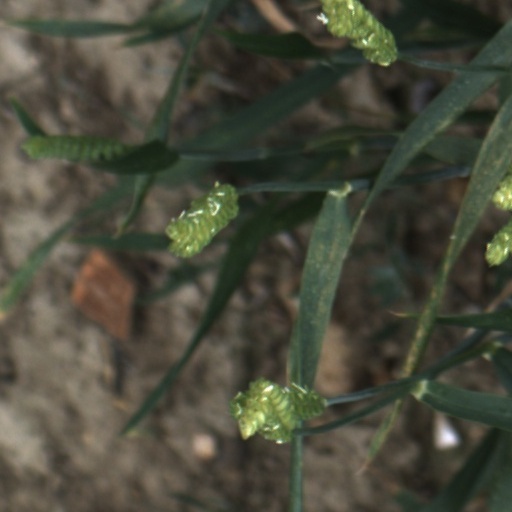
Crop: wheat